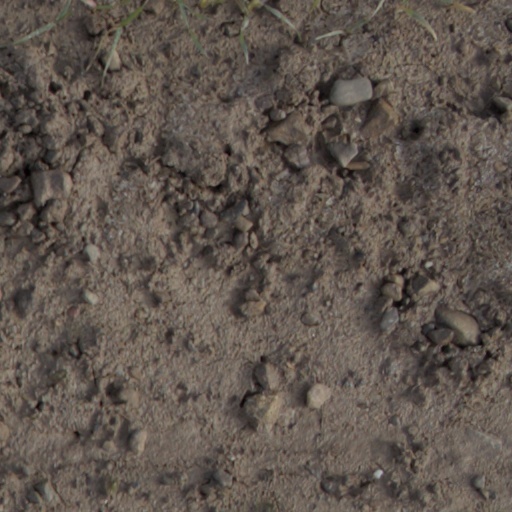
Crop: wheat